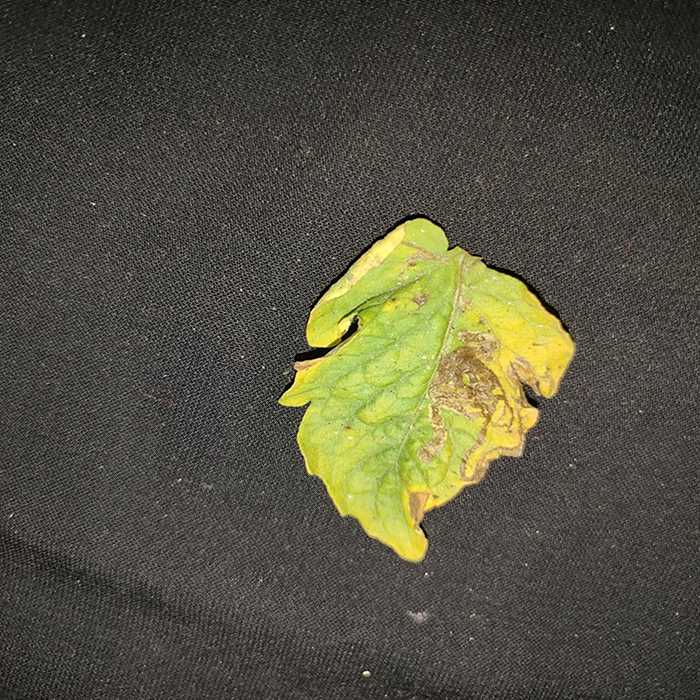
Plant: Tomato
Label: Tomato Bacterial spot